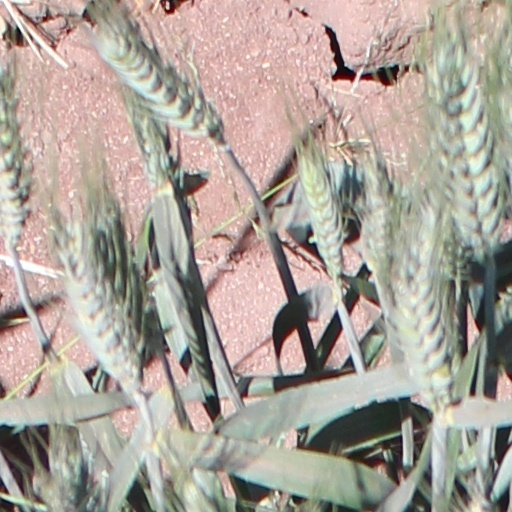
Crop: wheat